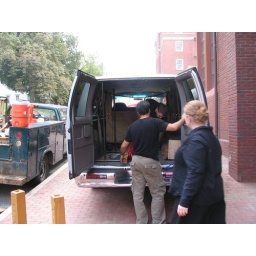
Greg checks the space in the van while Carie supervises our first road trip